Mangal Pandey

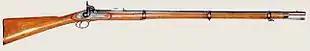
Enfield Rifle

On the afternoon of 29 March 1857, Lieutenant Baugh, Adjutant of the 34th Bengal Native Infantry, then stationed at Barrackpore was informed that several men of his regiment were in an excited state. Further, it was reported to him that one of them, Mangal Pandey, was pacing in front of the regiment's guard room by the parade ground, armed with a loaded musket, calling upon the men to rebel and threatening to shoot the first European that he set eyes on. Testimony at a subsequent enquiry recorded that Pandey, unsettled by unrest amongst the sepoys and intoxicated by the narcotic bhang, had seized his weapons and ran to the quarter guard building upon learning that a detachment of British soldiers was disembarking from a steamer near the cantonment.